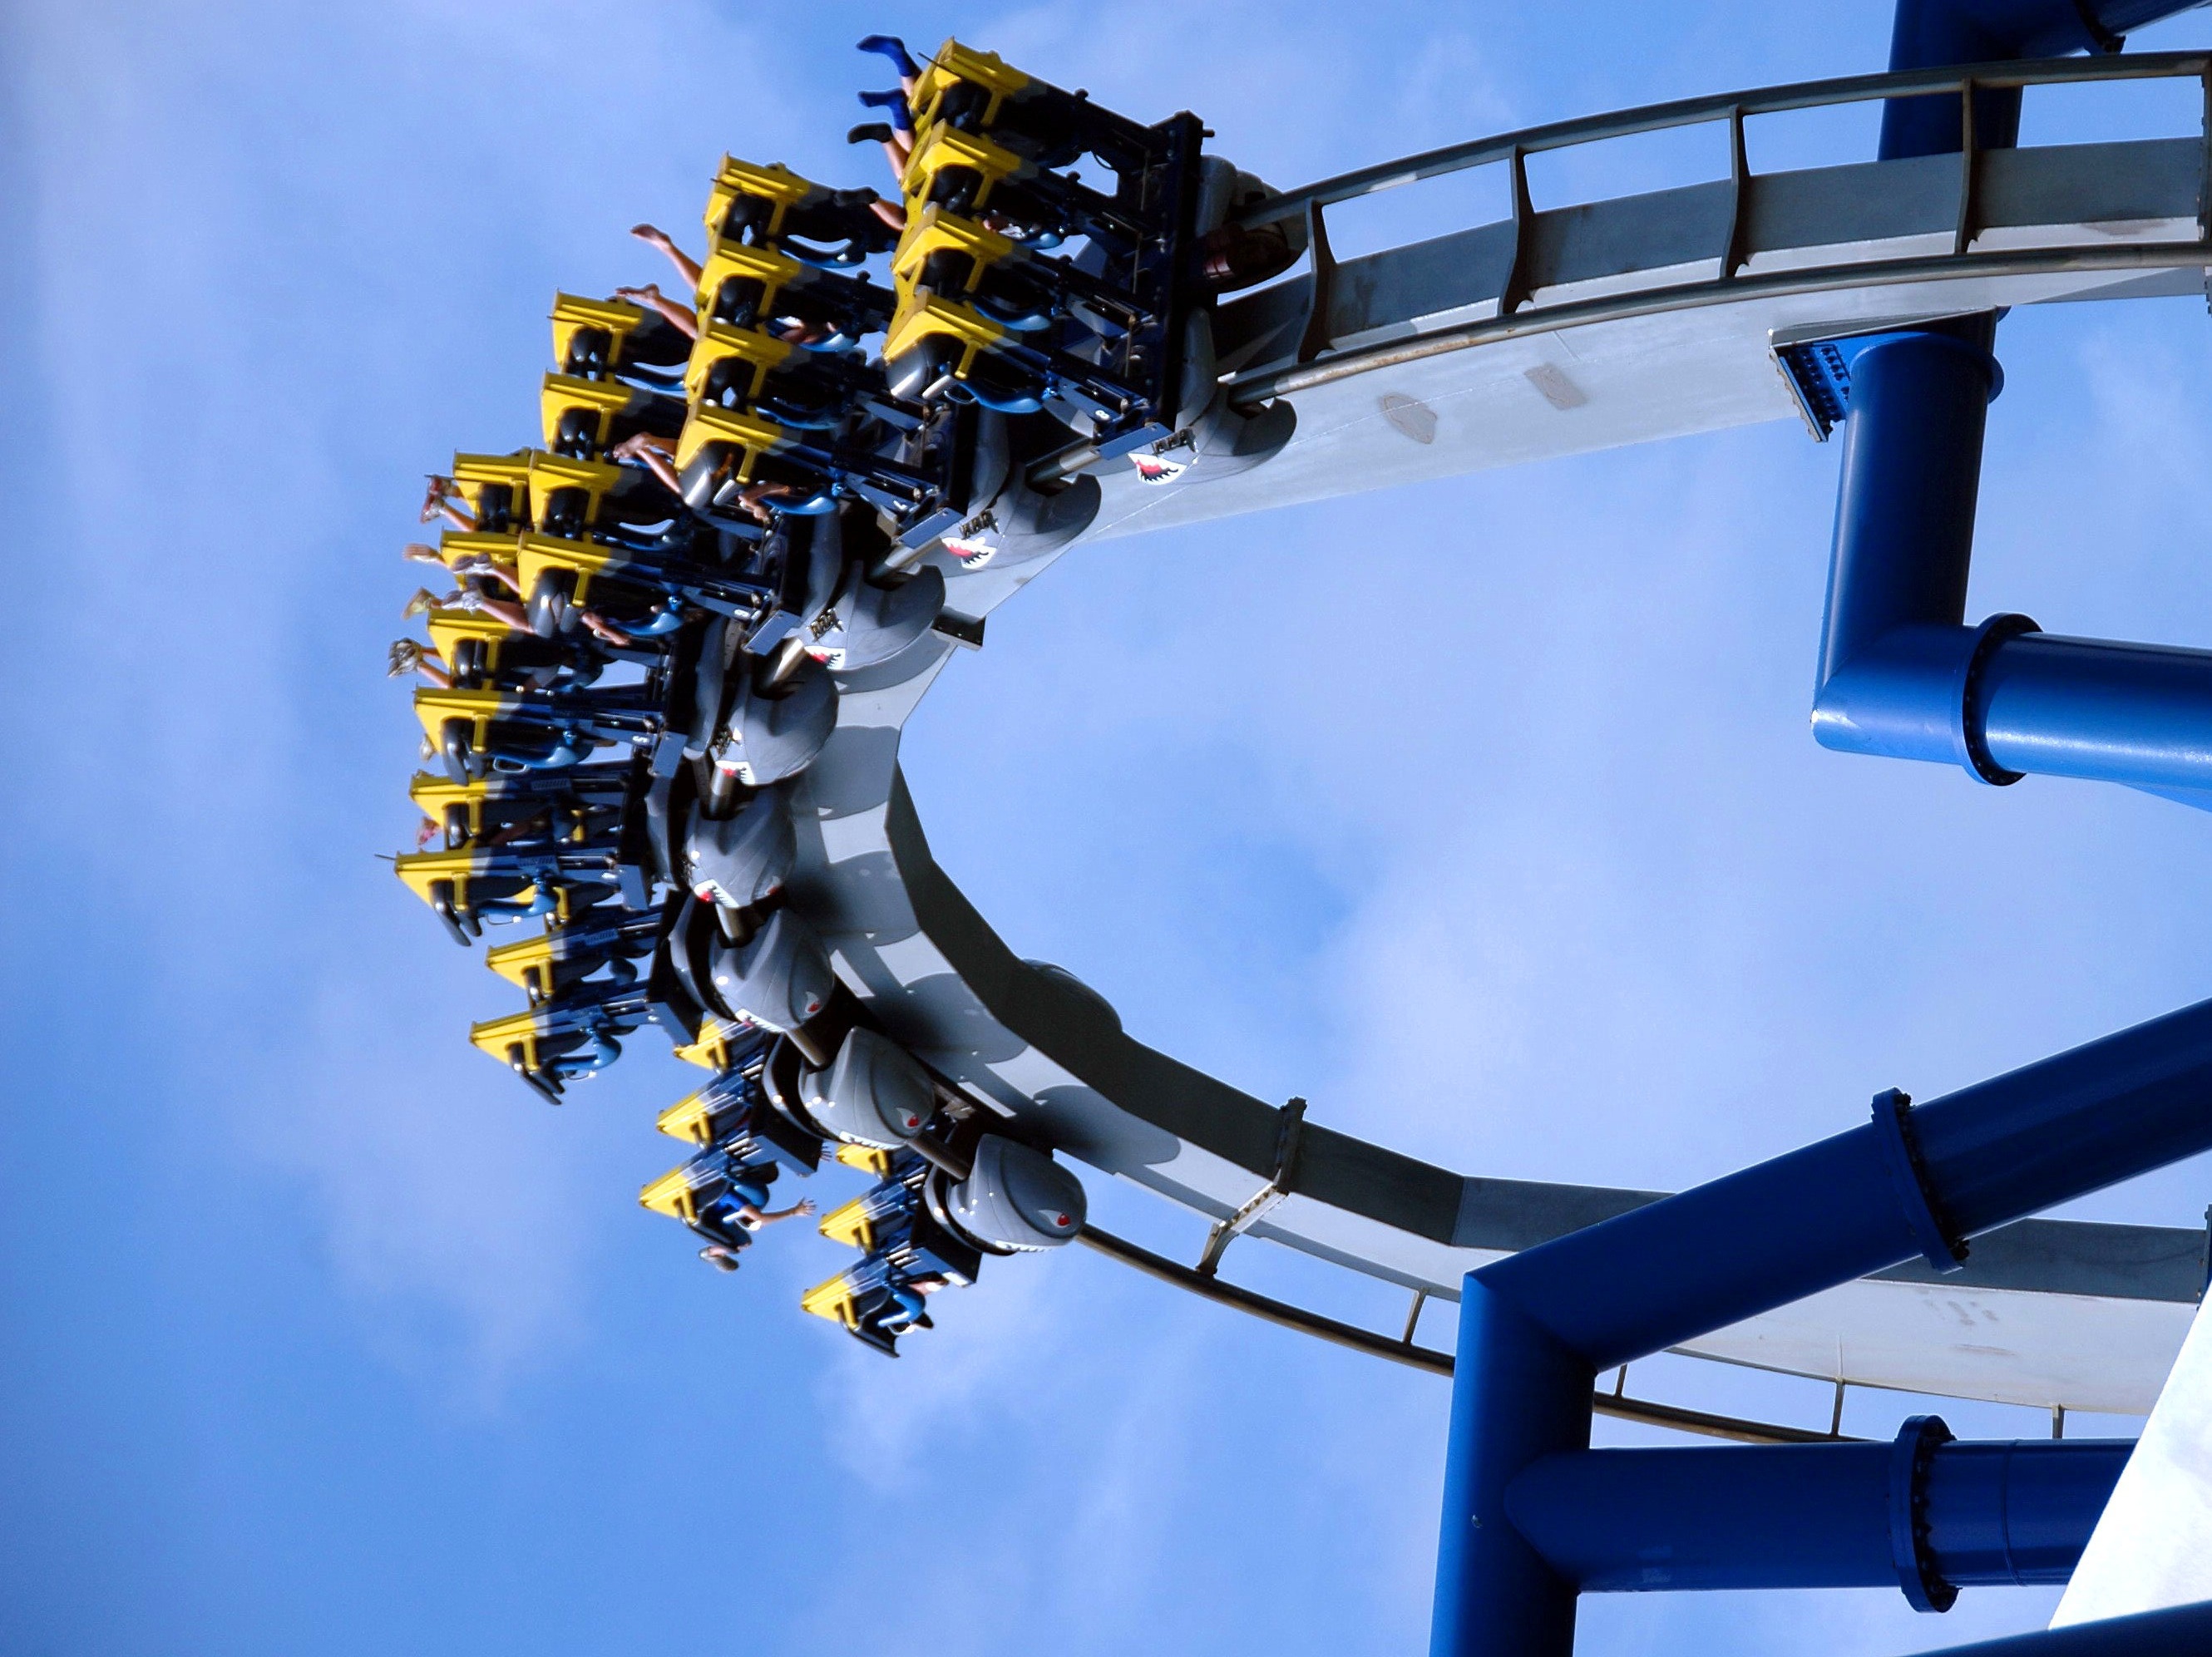
structure, people, sky, track, adventure, rail, summer, vacation, recreation, high, amusement park, park, metal, ride, blue, coaster, attraction, extreme, speed, thrill, leisure, roller coaster, rollercoaster, scary, fear, fun, amusement, scream, fast, enjoyment, loop, entertainment, twist, excitement, amusement ride, outdoor recreation, nonbuilding structure